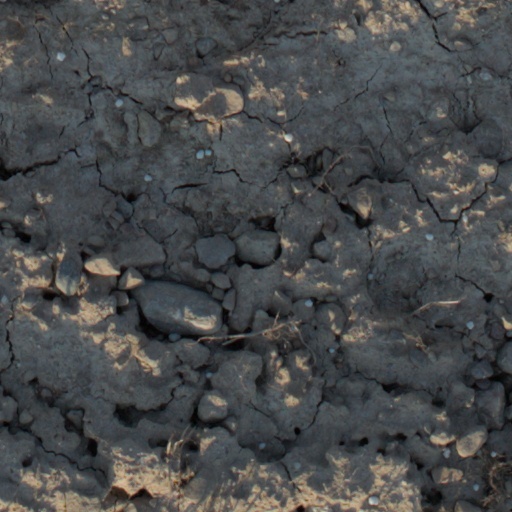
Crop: wheat